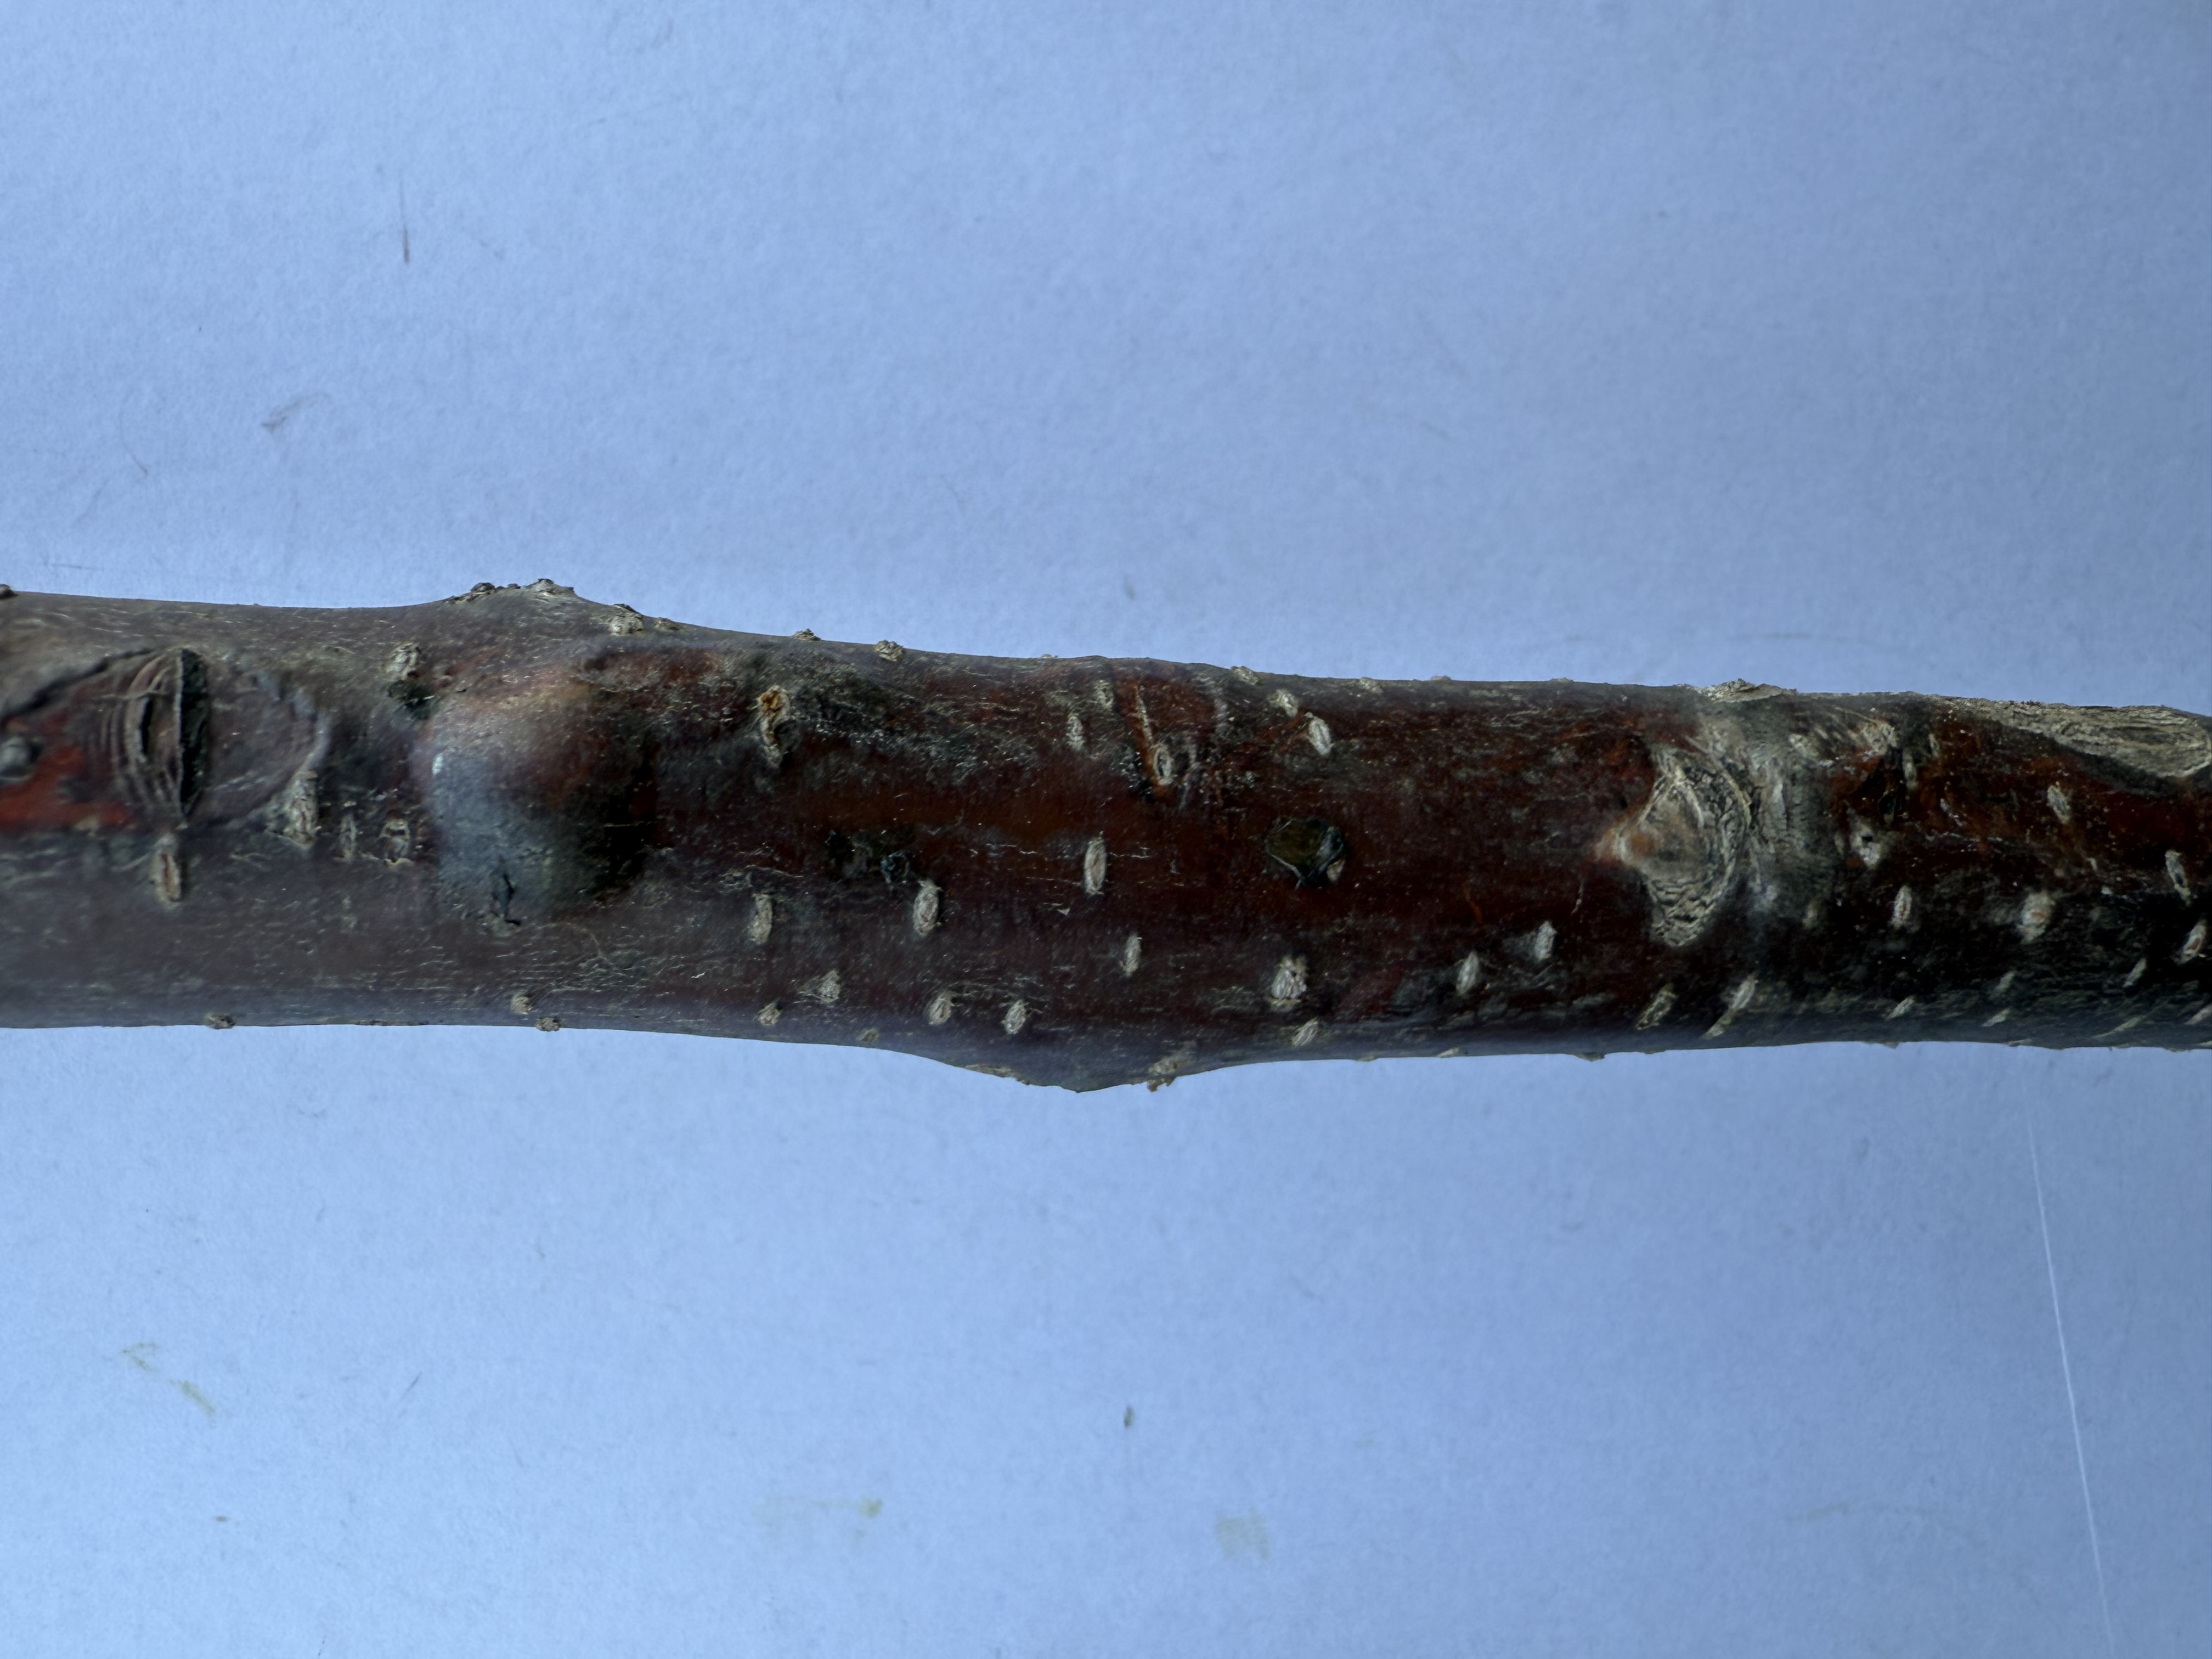
Variety: Sour Cherry